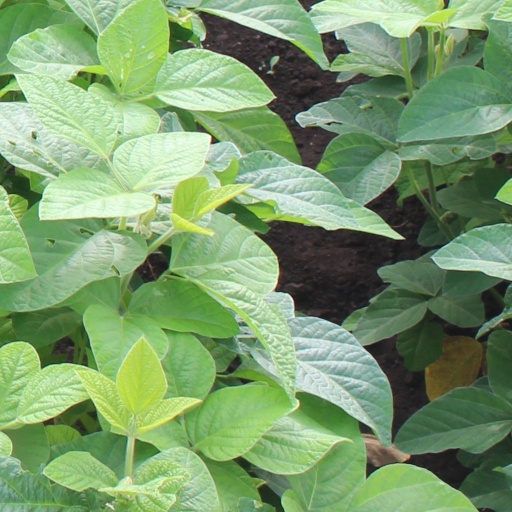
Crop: soybean